Red Rock Casino, Resort & Spa

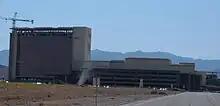
East side of the resort during construction, July 2005

The Red Rock resort was built in what would eventually become Downtown Summerlin. A groundbreaking ceremony was held for the resort on April 15, 2004, with an opening scheduled for early 2006. Perini Building Company was the general contractor for the project, which was designed by Portland-based Architropolis, Las Vegas-based The Friedmutter Group, and SADI. In May 2004, the Red Rock Station passed the Clark County Commission's design review without opposition.